Laurence Luckinbill

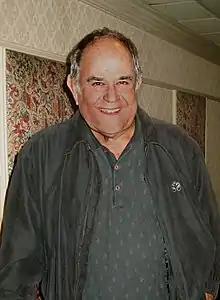
Luckinbill in 2008

Laurence George Luckinbill (born November 21, 1934) is an American actor, playwright and director. He has worked in film, television and theatre, doing triple duty in the theatre by writing, directing and starring in stage productions. He is known for penning and starring in one-man shows based upon the lives of U.S. president Theodore Roosevelt, author Ernest Hemingway, and famous American defense attorney Clarence Darrow; starring in a one-man show based upon the life of U.S. president Lyndon B. Johnson; and for his portrayal of Spock's half-brother Sybok in the film "".